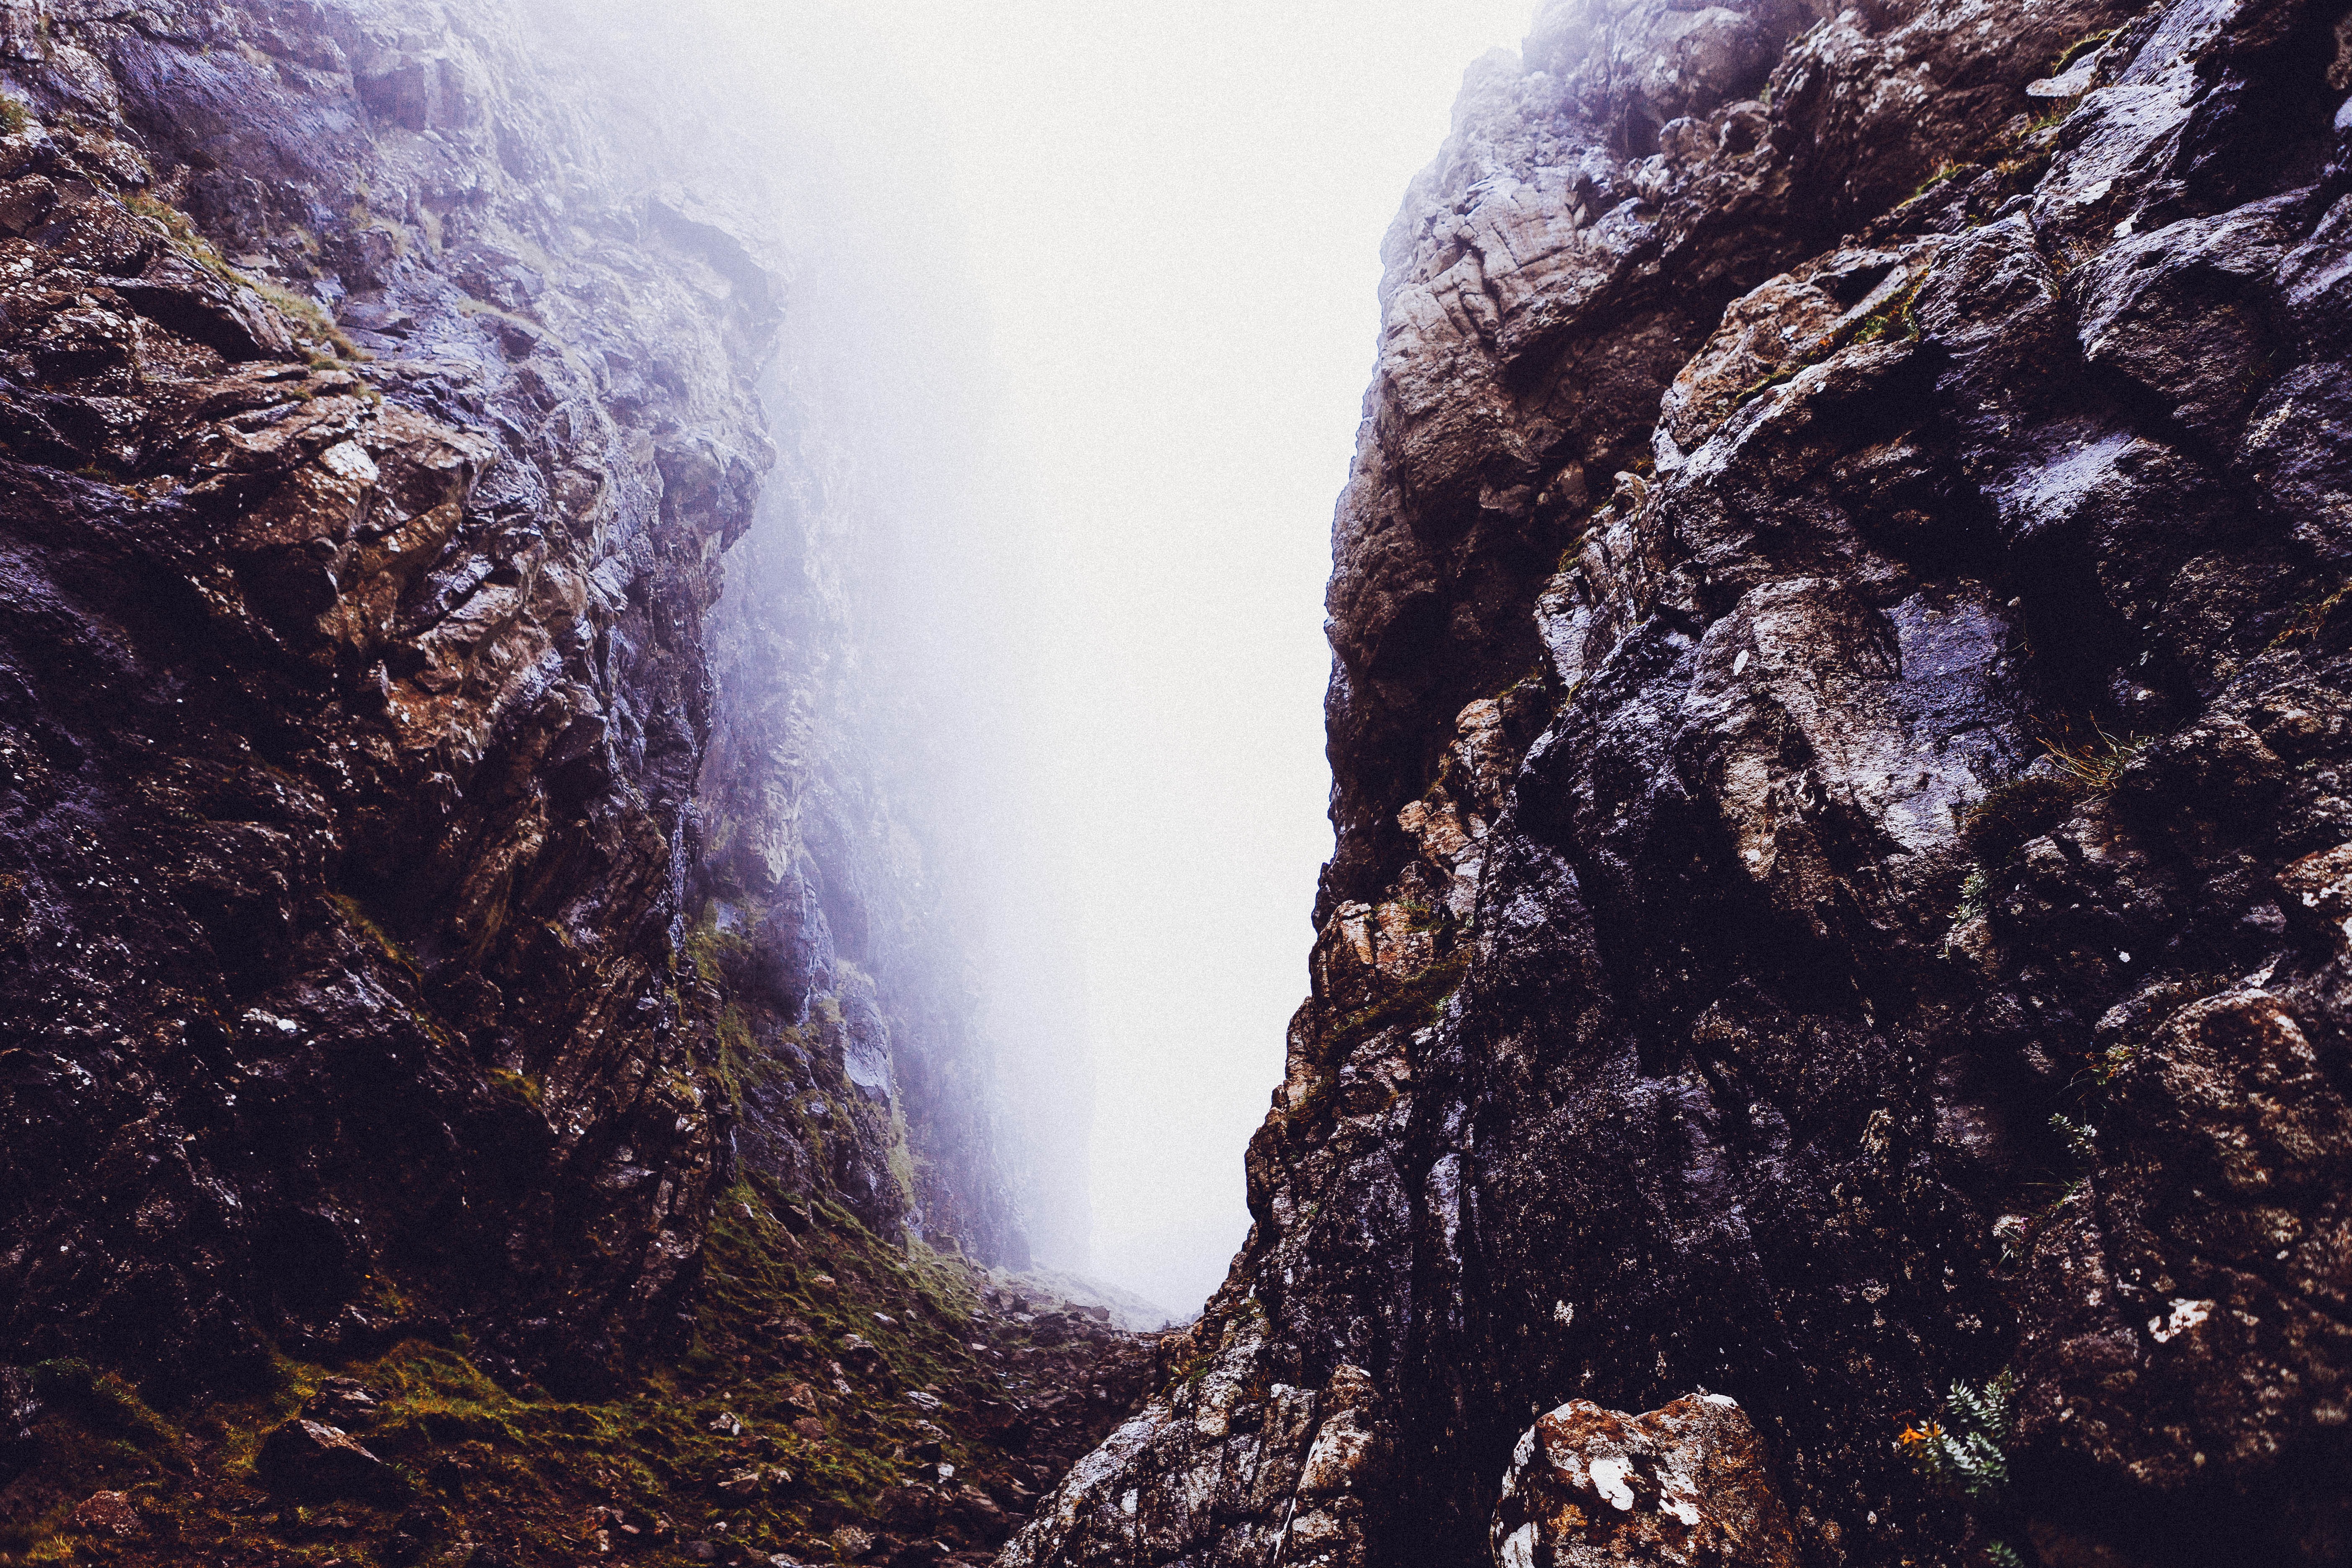
sea, coast, nature, path, rock, wilderness, mountain, fog, formation, cliff, gorge, steep, canyon, terrain, ridge, summit, geology, mountains, misty, water feature, landform, geographical feature, geological phenomenon